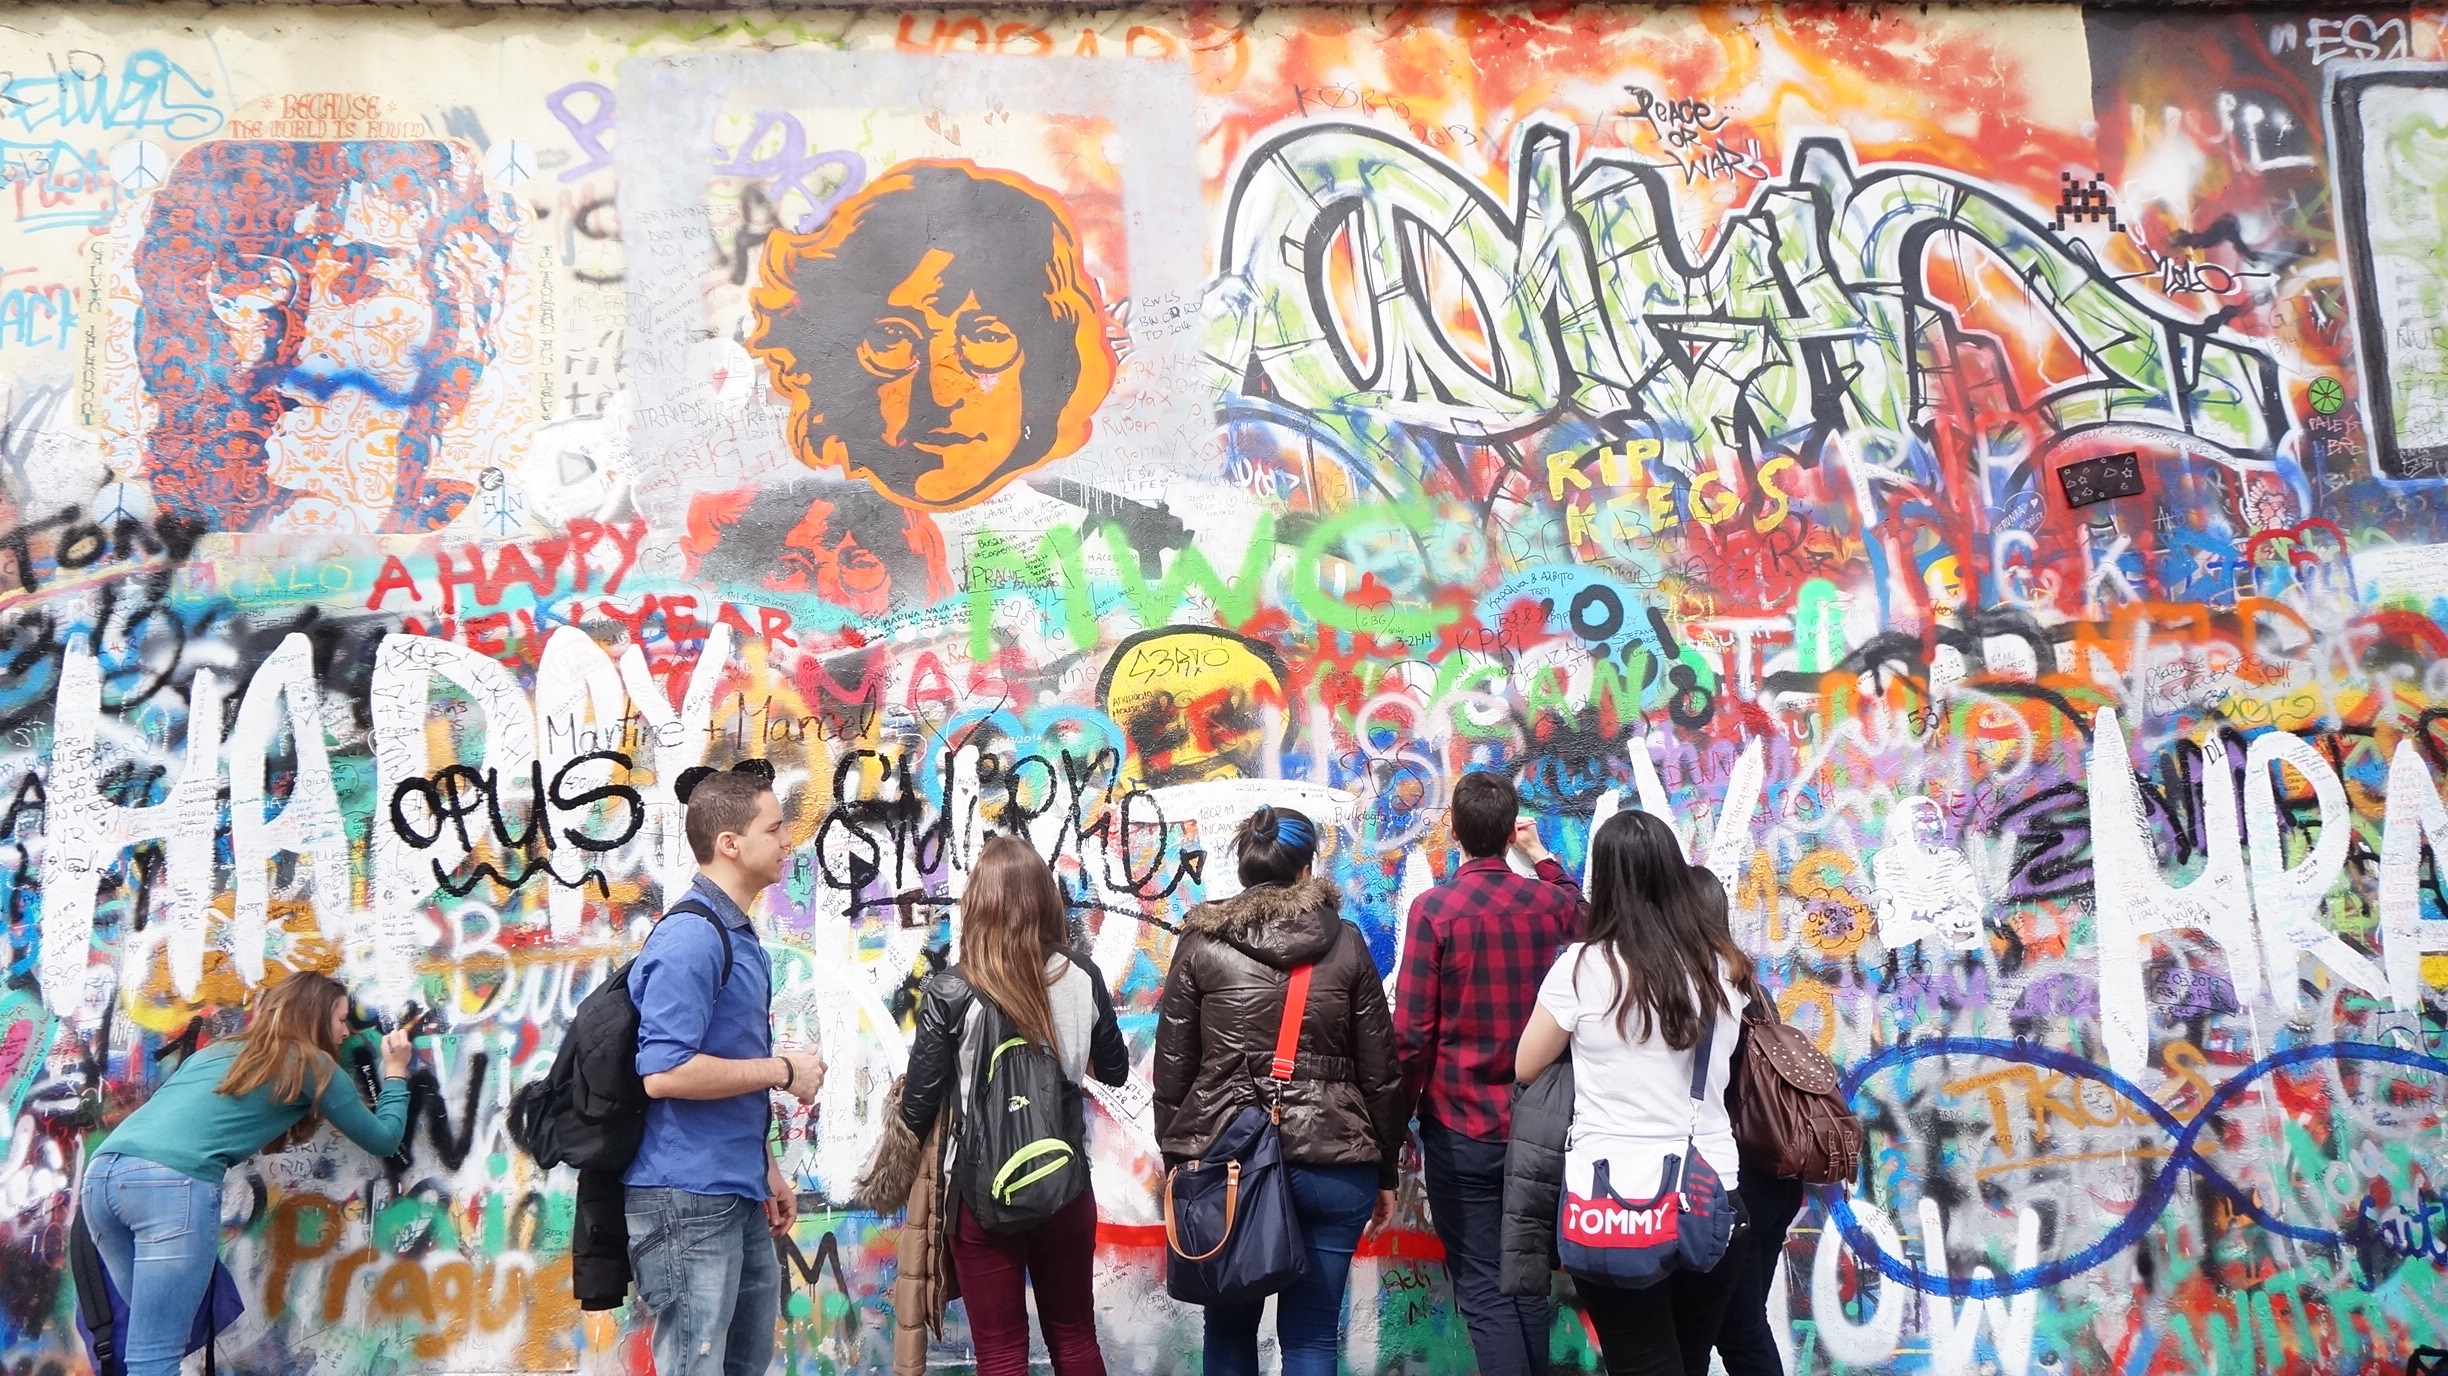
prague, graffiti, art, mural, czech republic, john lennon